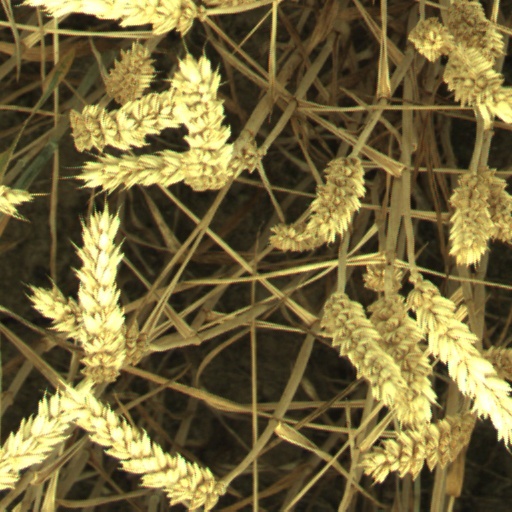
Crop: wheat